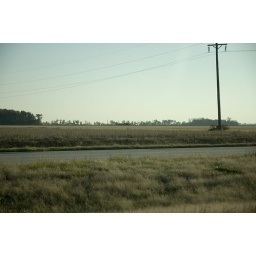
There is a truck in the middle of that field if you look real close.